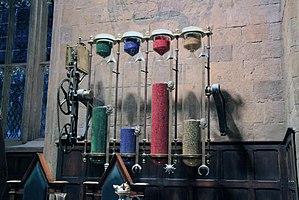
Poudlard est une école fictive créée par J. K. Rowling pour l'univers de la suite romanesque Harry Potter.